William Walton

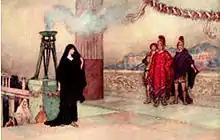
"The First Meeting of Troilus and Cressida", by Warwick Goble, 1912

In 1956 Walton sold his London house and took up full-time residence on Ischia. He built a hilltop house at Forio and called it La Mortella. Susana Walton created a magnificent garden there. Walton's other works of the 1950s include the music for a fourth Shakespeare film, Olivier's "Richard III", and the Cello Concerto (1956), written for Gregor Piatigorsky, who gave the premiere in January 1957 with the Boston Symphony Orchestra and the conductor Charles Munch. Some critics felt that the concerto was old-fashioned; Peter Heyworth wrote that there was little in the work that would have startled an audience in the year the met its iceberg (1912). It has nevertheless entered the regular repertoire, performed by Paul Tortelier, Yo-Yo Ma, Lynn Harrell and Pierre Fournier among others.